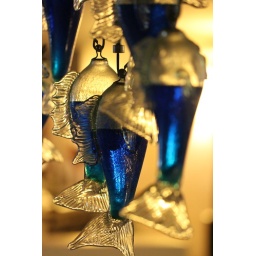
98/365Best viewed in light BoxOceana Mexican Restaurant curtain made with glass fish filled with blue water... really pretty and exotic!!